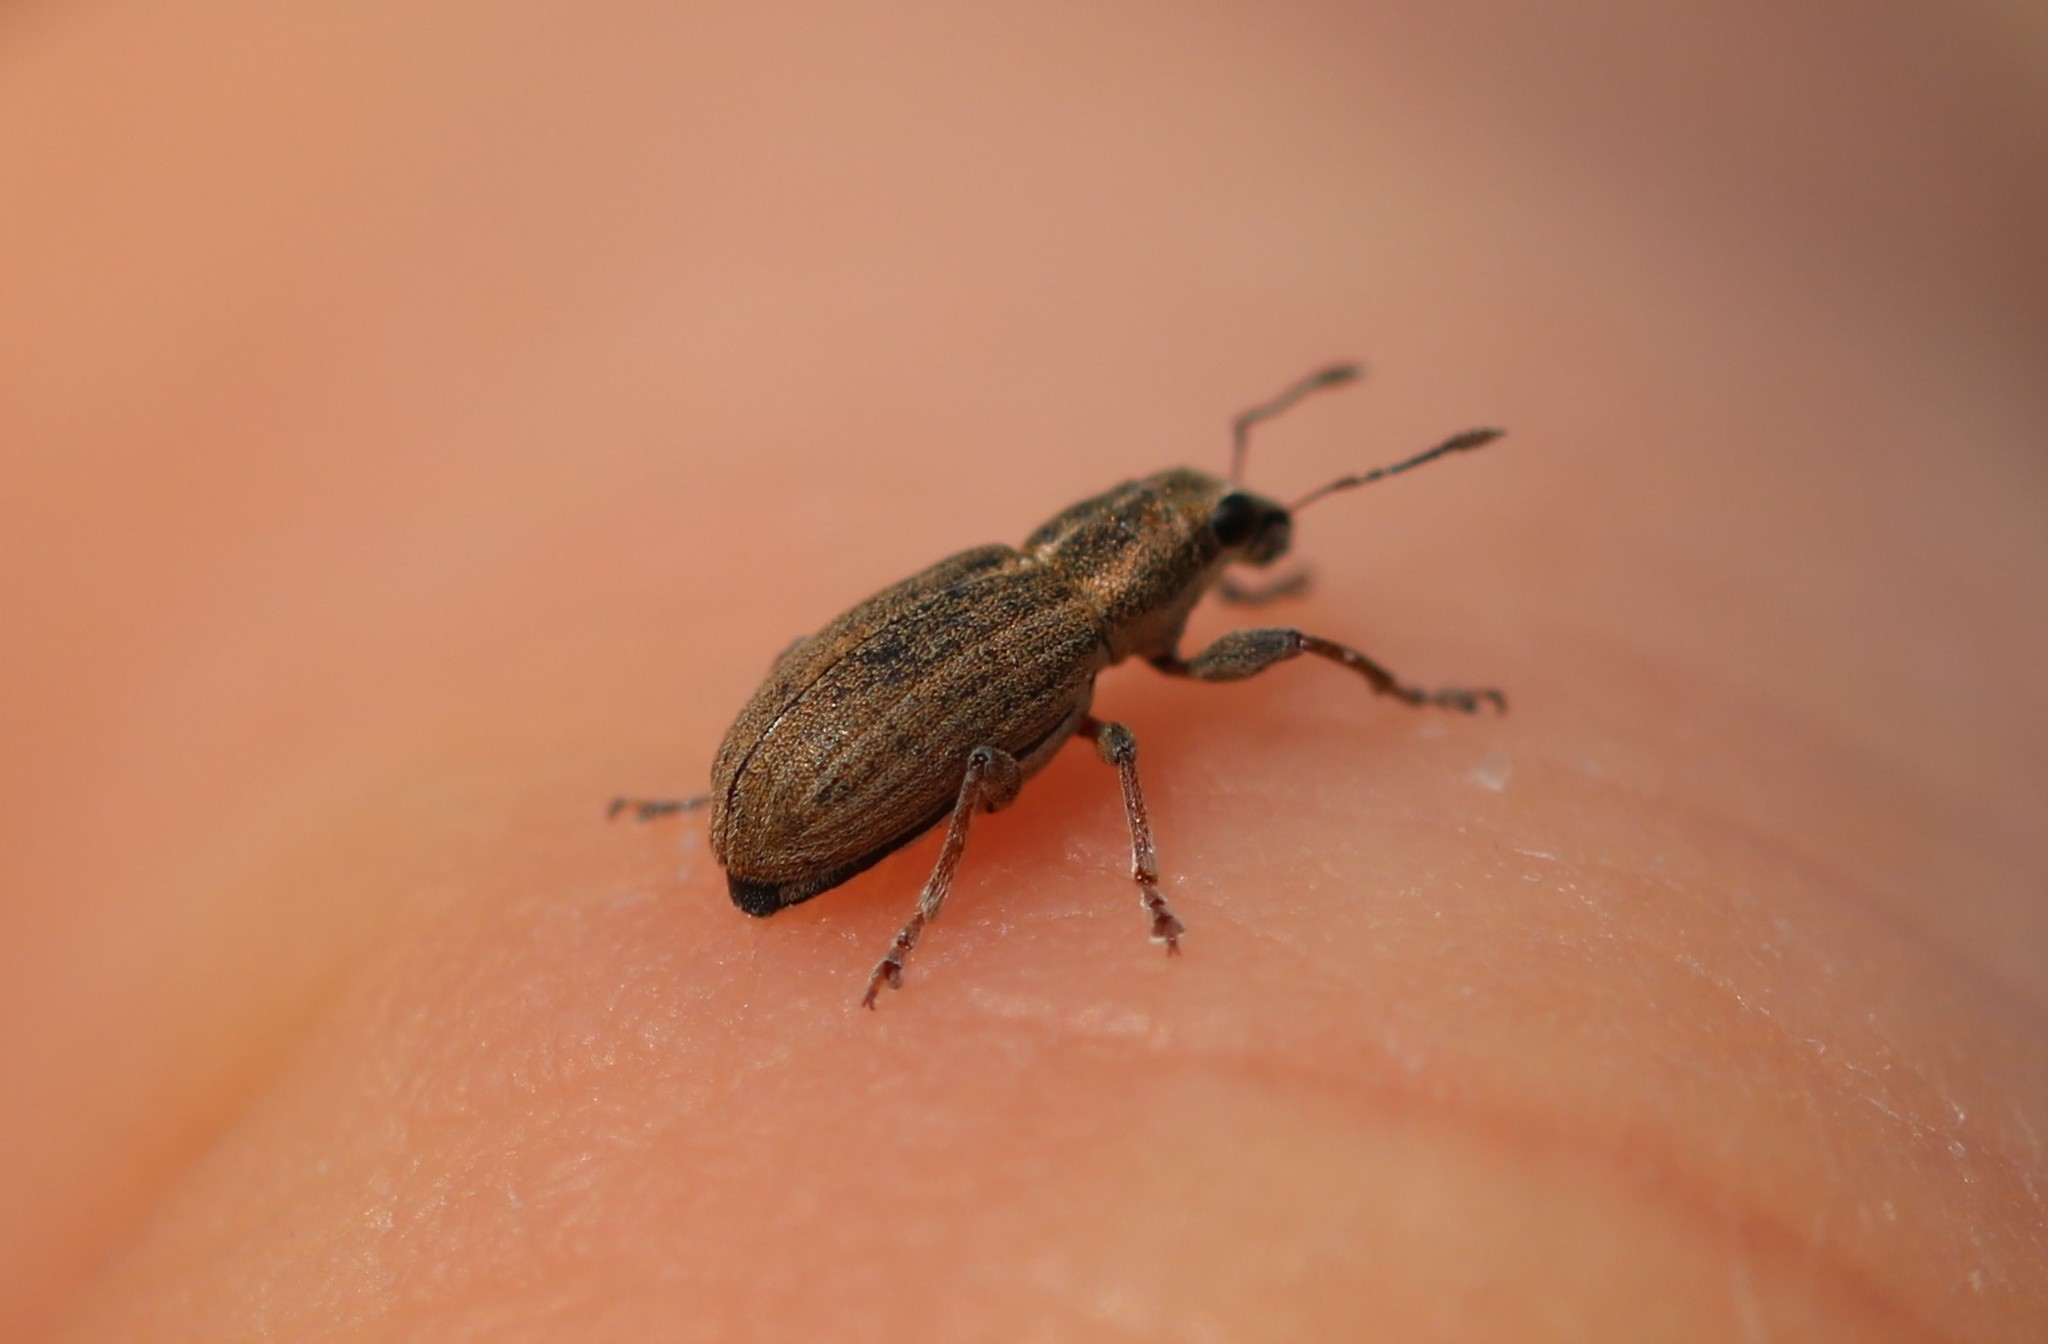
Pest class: pea_leaf_weevil